Spartan army

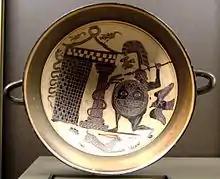
Mythological scene inside a black-figure cup (550–540 BC) by the Spartan artist known as the Rider Painter

The Spartan "hoplite" followed a strict laconic code of honor. No soldier was considered superior to another. Suicidal recklessness, misbehavior, and rage were prohibited in the Spartan army, as those behaviours endangered the phalanx. Recklessness could also lead to dishonor, as in the case of Aristodemus. Spartans regarded those who fight, while still wishing to live, as more valorous than those who don't care if they die. They believed that a warrior must not fight with raging anger but with calm determination. Spartans must walk without any noise and speak only with few words by the laconic way of life. Other ways for Spartans to be dishonored include dropping the shield ("rhipsaspia"), failing to complete the training, and deserting in battles. Dishonored Spartans were labelled as outcasts and would be forced to wear different clothing for public humiliation. In battles, the Spartans told stories of valor to inspire the troops and, before a major confrontation, they sang soft songs to calm the nerves.